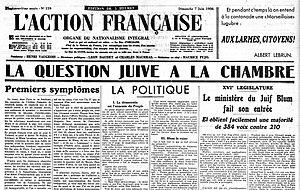
L'Action française, une du 7 juin 1936.
L'antisémitisme sous la Troisième République commence en particulier avec l'affaire Dreyfus, la crise boulangiste et l'avènement des ligues anti-parlementaires d'extrême-droite, alors que le nationalisme devient une valeur de droite. Il connaît d'abord une phase d'expansion avec l'affaire Dreyfus, qui retombe au début du XXᵉ siècle, moment qui voit la naissance de l'Action française. L'antisémitisme, auparavant partagé dans les rangs de la gauche, devient une idéologie de droite voire, en particulier après l'Union sacrée de la Première Guerre mondiale, d'extrême-droite. Les années 1930 voient une résurgence de l'antisémitisme, qui se mêle alors avec la dénonciation du « judéo-bolchévisme » apparu à la suite de la révolution d'Octobre.